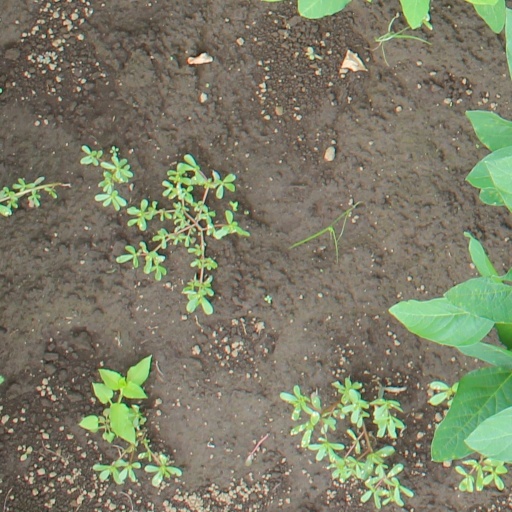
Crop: soybean